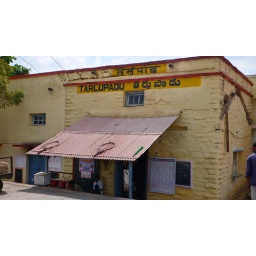
The old train station - they were building the new station around this one.